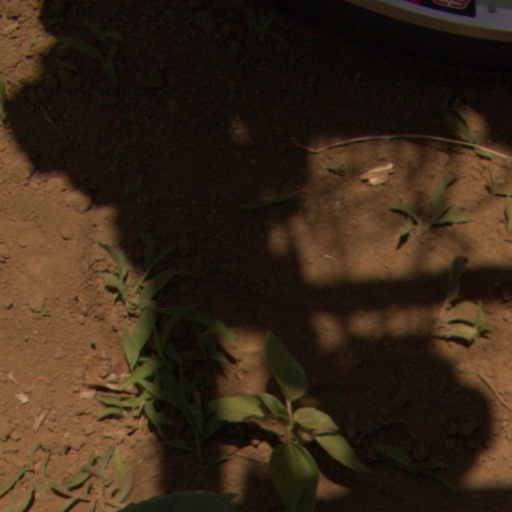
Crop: Jerusalem artichoke